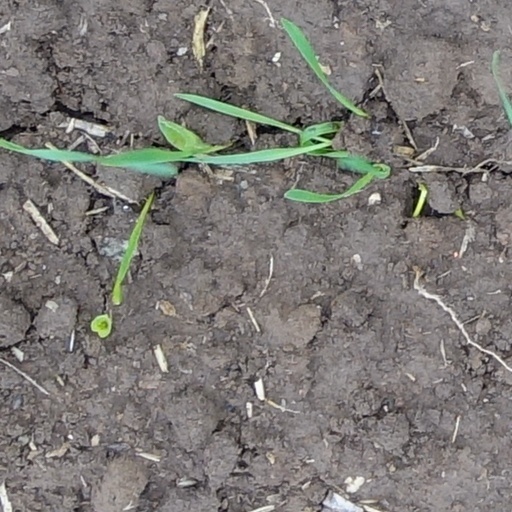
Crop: wheat